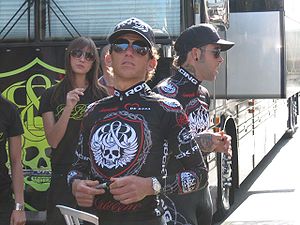
Tyler Hamilton
Tyler Hamilton er en tidligere amerikansk cykelrytter, der blev kendt mens han kørte som hjælperytter for Lance Armstrong på US Postal Service holdet. Hans karriere startede på Coors Light holdet som stagiaire i 1994. I 1995 kørte han som professionel på Montgomery holdet, hvorefter han skiftede til US Postal Service i 1996.